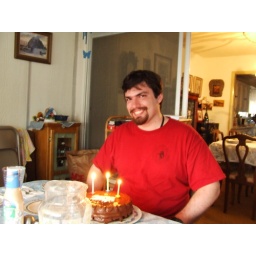
My grandma baked me a cake when Rob, Matt and I stopped over at her house in Morro Bay.